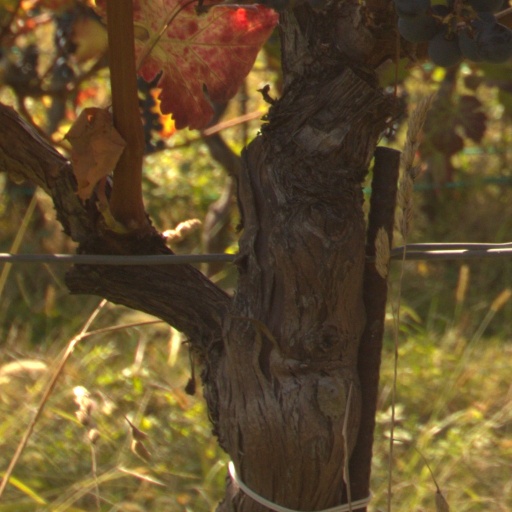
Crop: grape